Jens Larsen

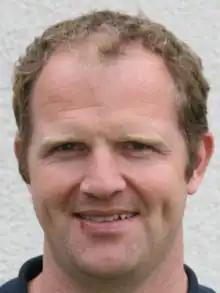
Jens Larsen

Jens Larsen (born August 22, 1969, in Aalborg) is a Danish former professional volleyball and beach volleyball player, and now the coach of the German club Wuppertal.